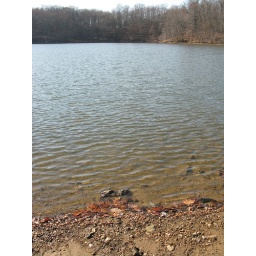
lake needwood beach - danila told us that all the lakes in maryland are man-made